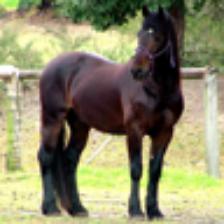
Label: NonHuman